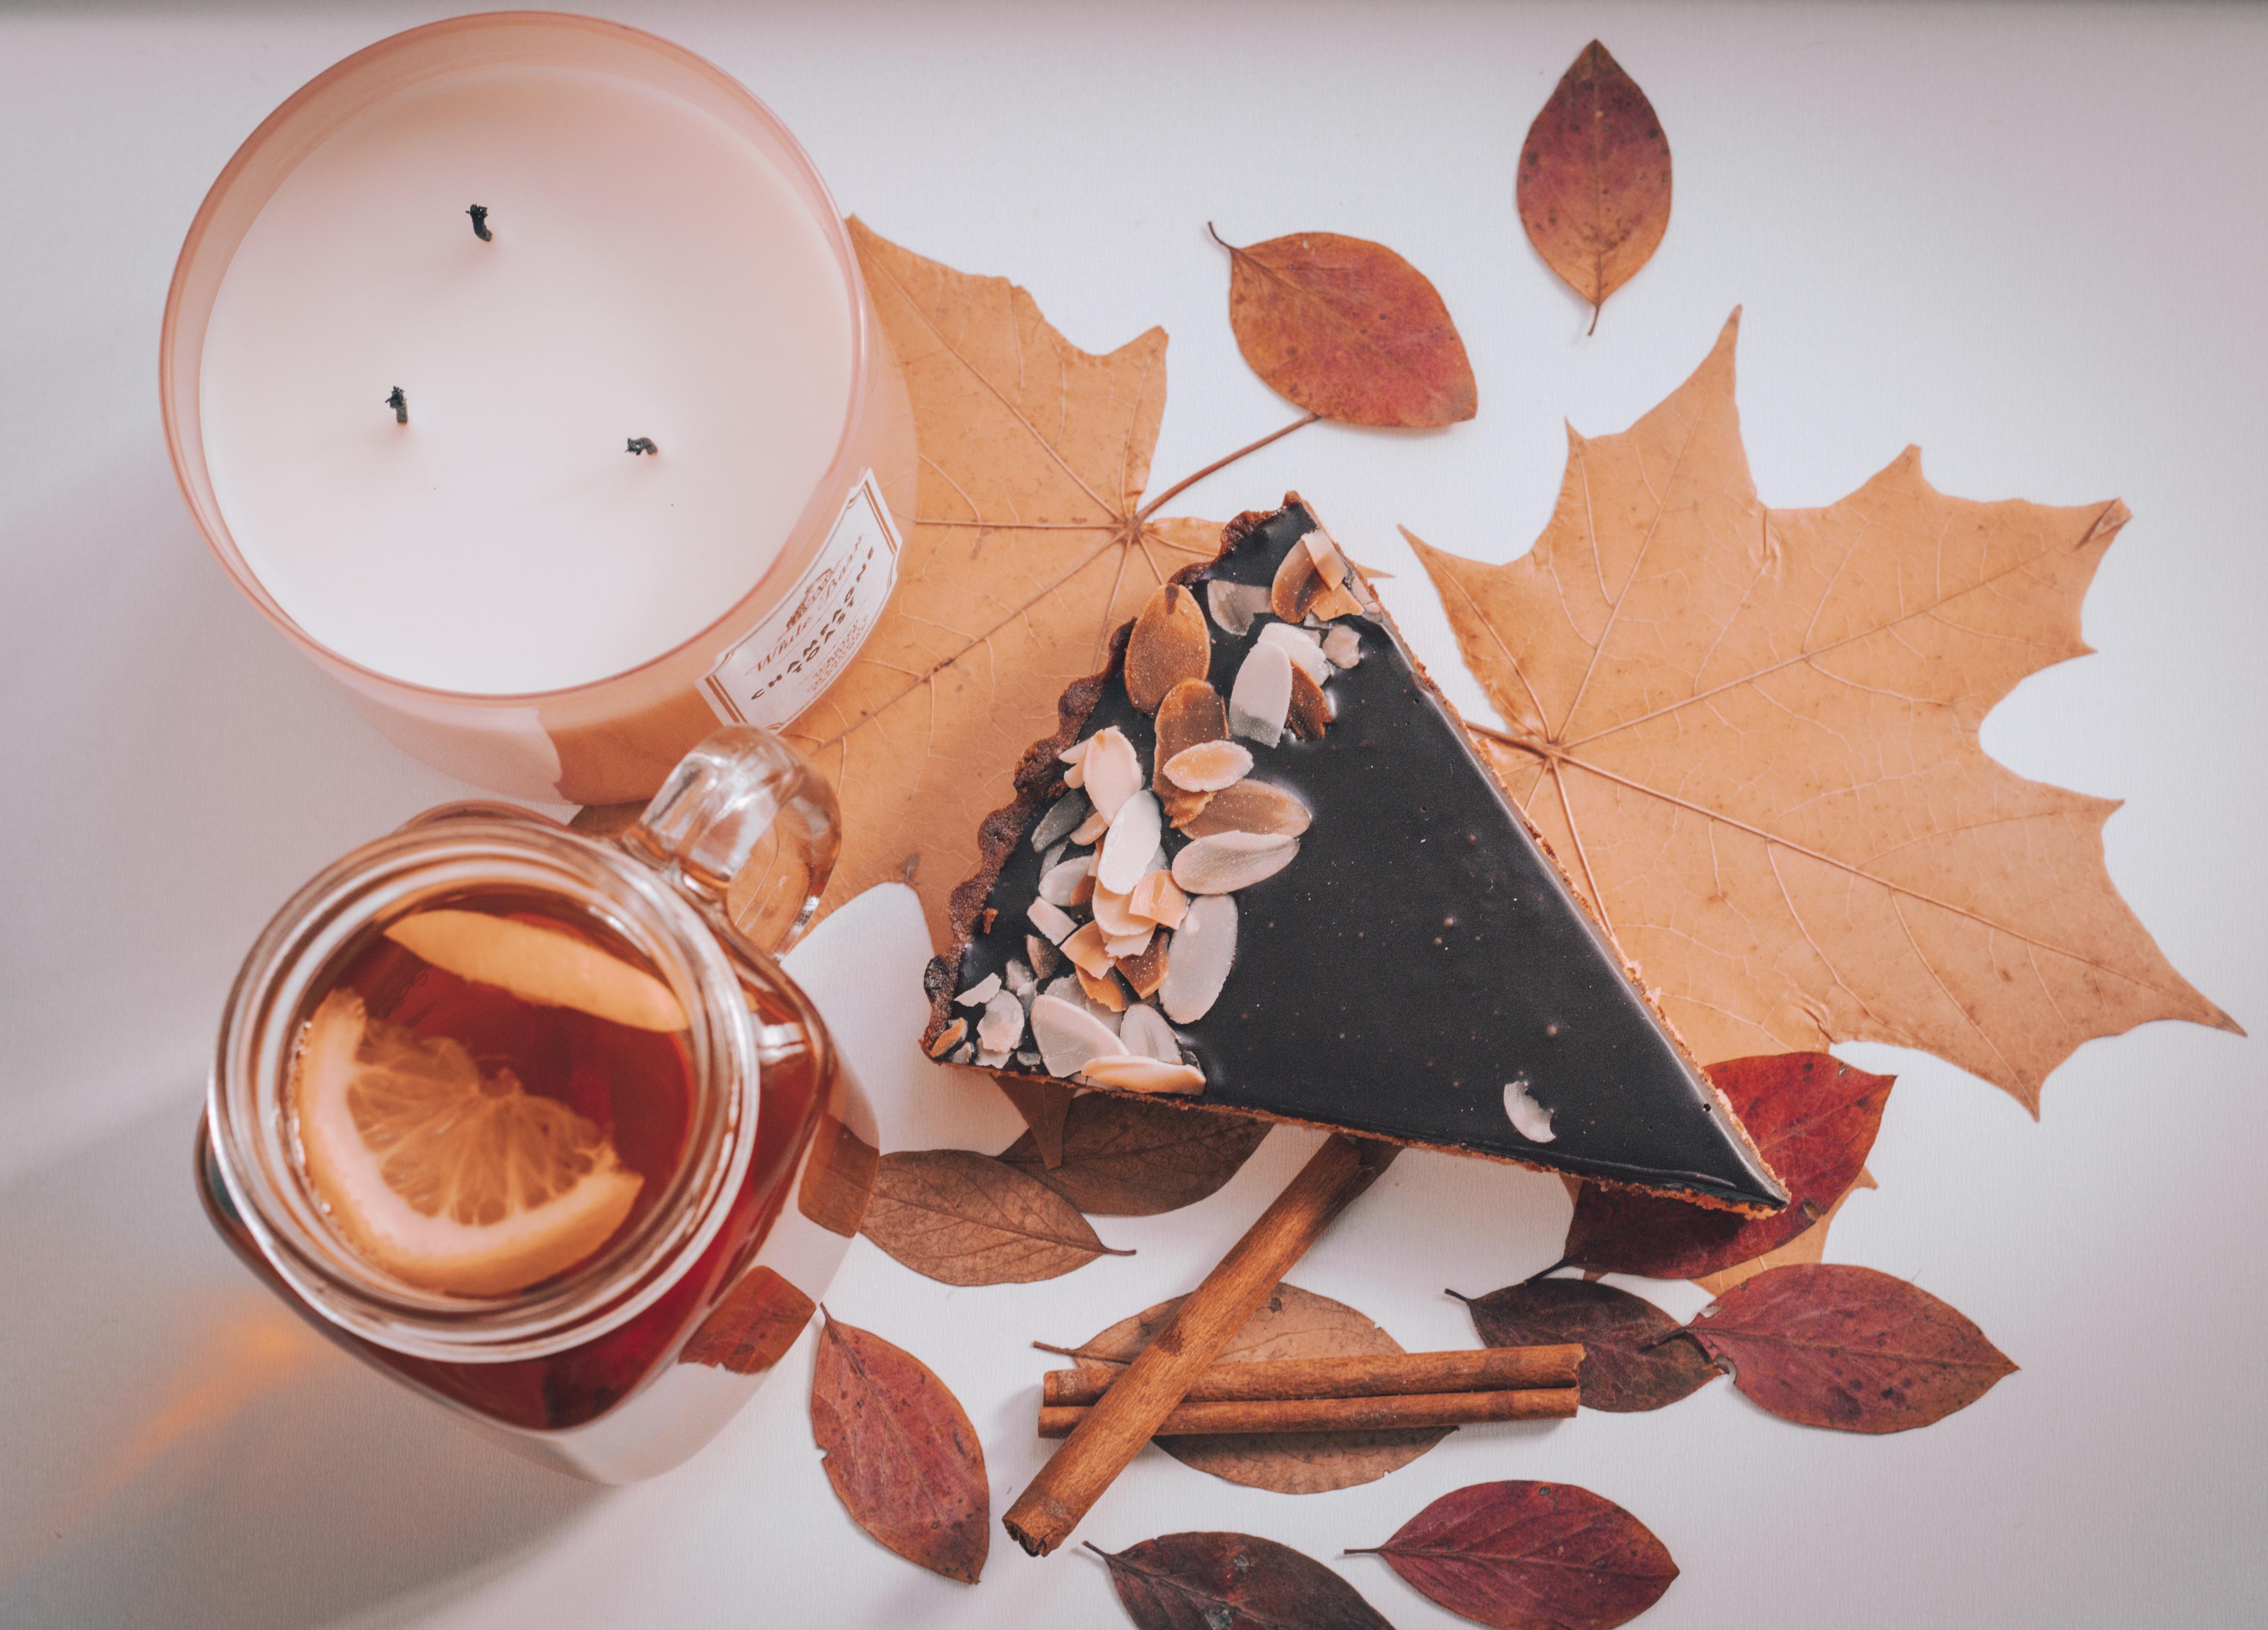
pie, autumn, cake, tableware, dishware, cup, kitchen utensil, plate, orange, drinkware, serveware, ingredient, cuisine, recipe, twig, porcelain, wood, dish, cutlery, table, art, saucer, food, tablecloth, peach, sweetness, teacup, still life photography, coffee cup, finger food, comfort food, linens, la carte food, culinary art, pattern, drink, ceramic, chocolate, breakfast, wine glass, illustration, still life, dairy, knife